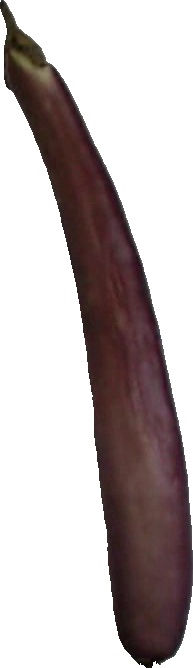
Label: eggplant_long_1